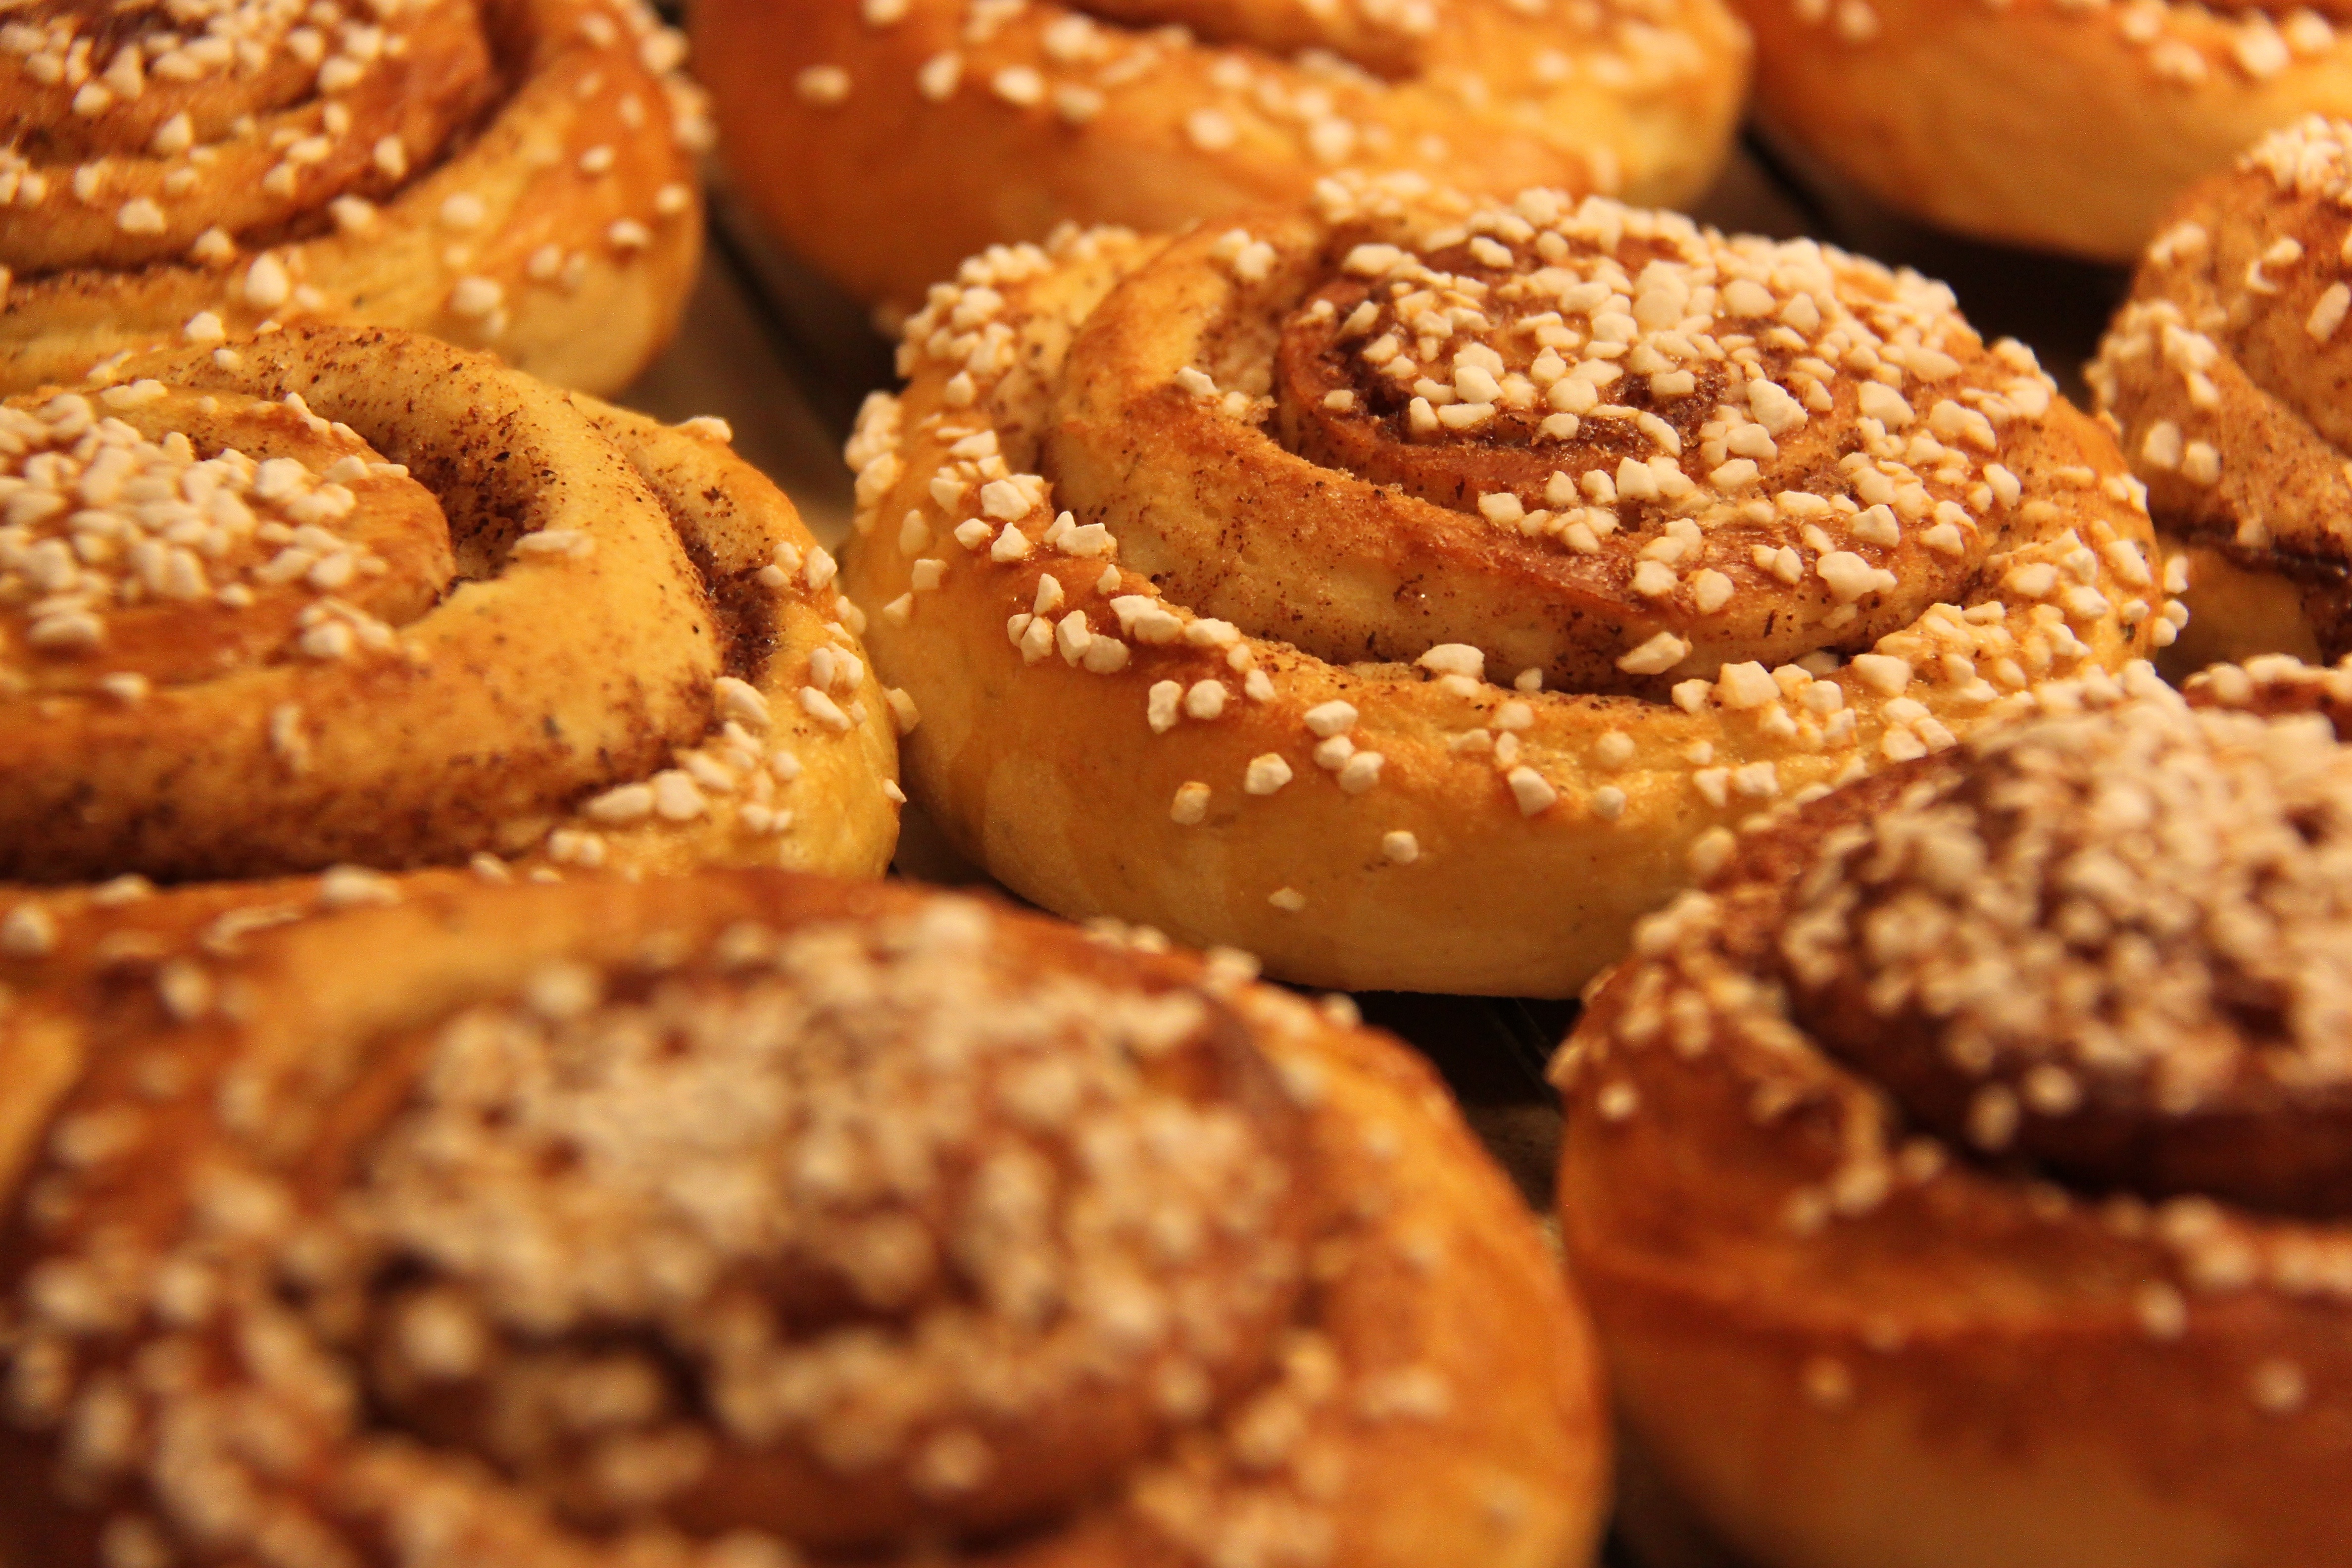
dish, food, produce, baking, dessert, cuisine, cinnamon, bun, good, baked goods, coffee break, flavor, buns, nib sugar, wheat dough, kanelbulle, grass family, snack food, whole grain